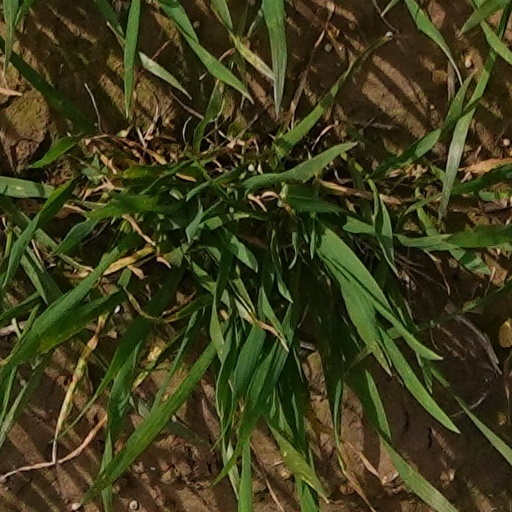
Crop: wheat